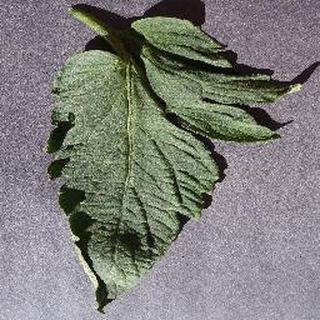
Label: healthy_tomato